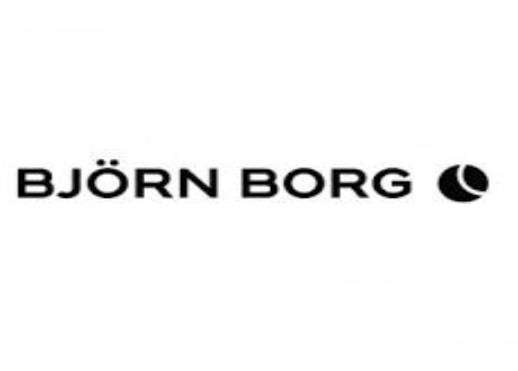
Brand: Bjorn Borg
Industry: Clothes